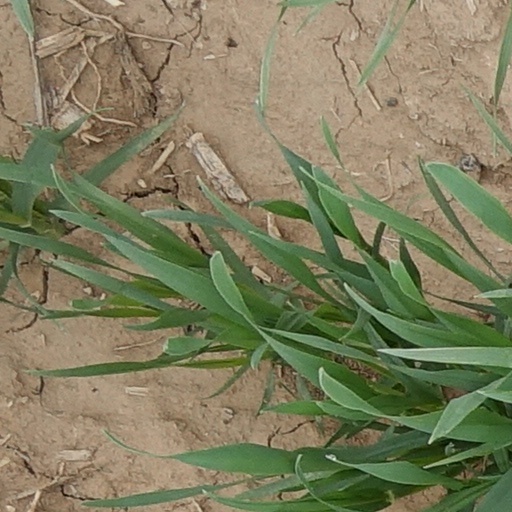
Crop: wheat